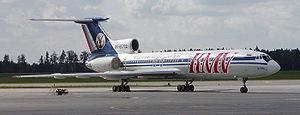
Un triréacteur est un avion disposant de trois réacteurs pour sa propulsion. 2 configurations sont généralement proposées :
Vendredi 1ᵉʳ janvier 2010, États-Unis : Northwest Airlines fusionne officiellement avec Delta Air Lines pour ainsi former la plus grande compagnie aérienne du monde.